Sadollah Nasiri Gheydari

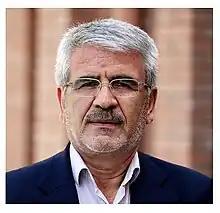

Sadollah Nasiri Gheydari is former President of Shahid Beheshti University of Tehran. He is a physicist and professor at Shahid Beheshti University, Iran.